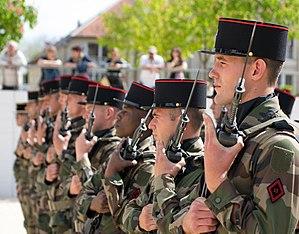
Les sapeurs du 13e régiment du génie entretiennent des liens forts avec la population du Valdahon et sont présents au coeur de la ville à l'occasion de temps forts annuels
Le 13ᵉ régiment du génie est un régiment du génie militaire de l'armée française.